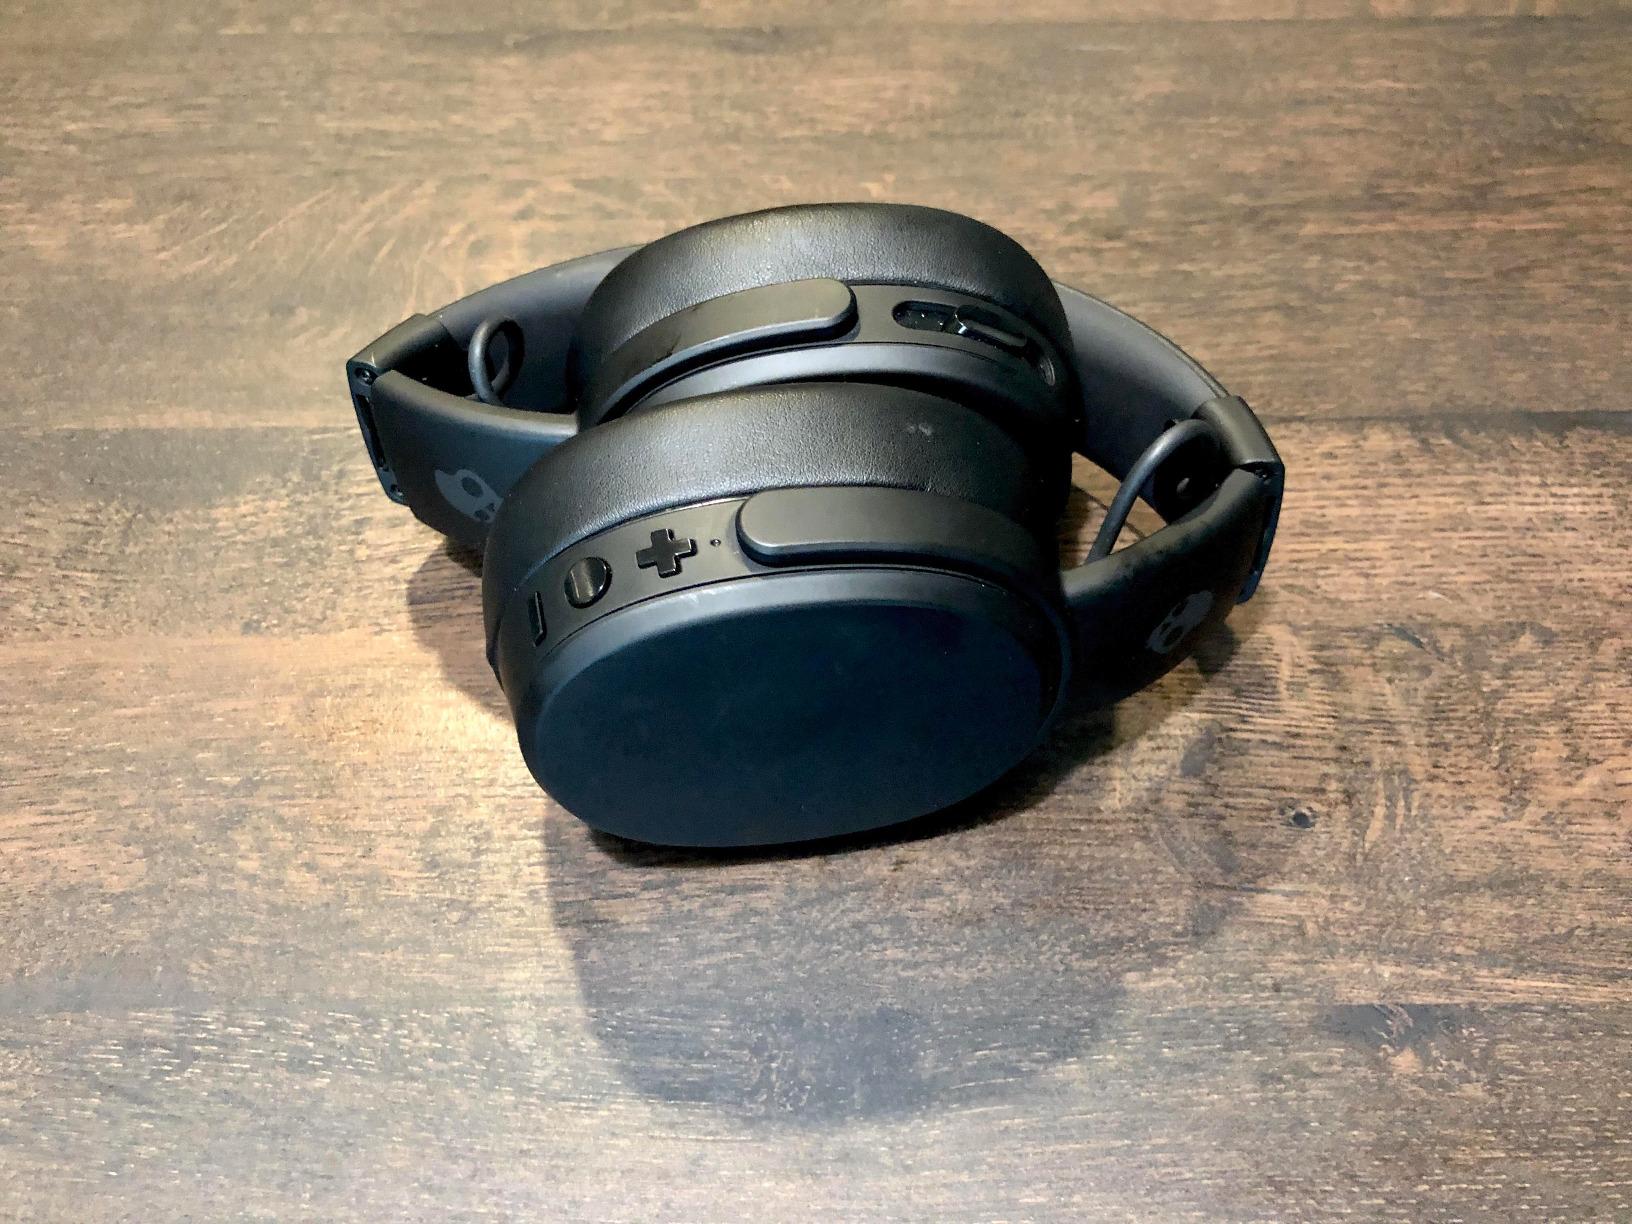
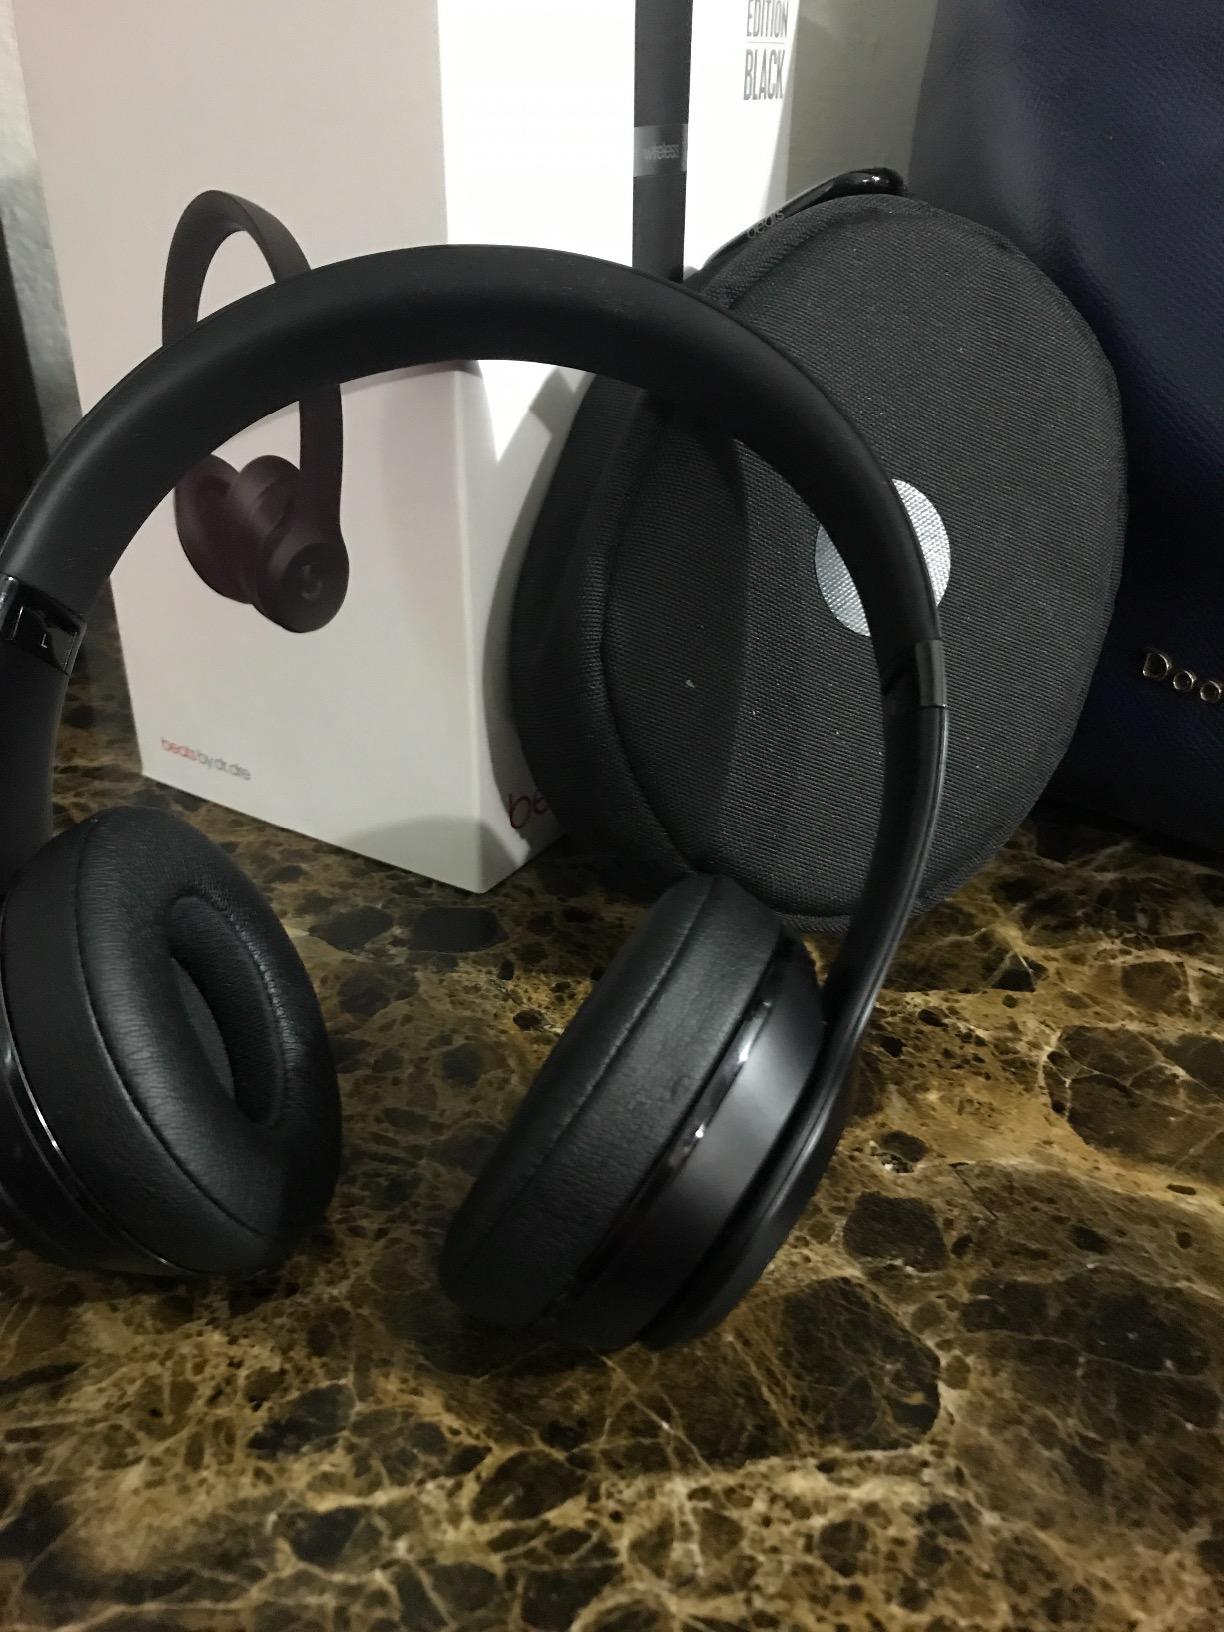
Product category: headphones
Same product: no